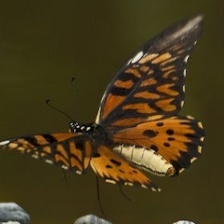
Species: AFRICAN GIANT SWALLOWTAIL